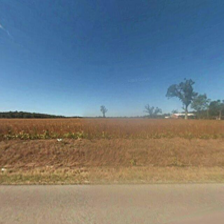
Label: streetView